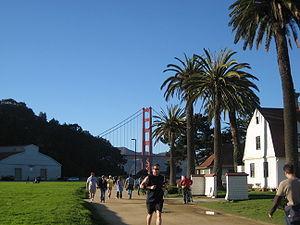
San Francisco, officiellement ville et comté de San Francisco, est une ville des États-Unis et l'un des comtés de l'État de Californie. Elle est située à l'extrémité nord de la péninsule de San Francisco, entre l'océan Pacifique à l'ouest et la baie de San Francisco à l'est. Son nom est couramment abrégé en SF et la ville est surnommée The City by the Bay.